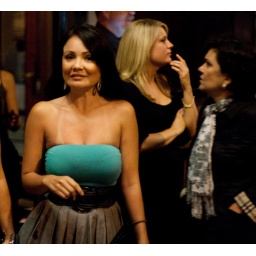
Girl in green dress